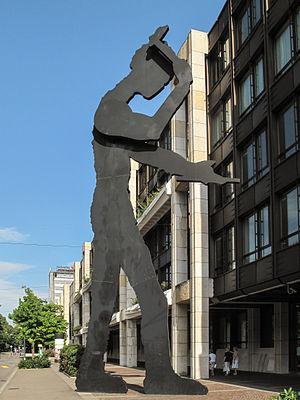
UBS est une société de services financiers dont les sièges sont à Zurich et à Bâle, en Suisse. C'est la plus grande banque de gestion de fortune dans le monde avec des actifs financiers investis de 3 607 milliards de francs suisses en 2019. Ses activités principales sont les activités de banque privée, banque d'investissement et gestion de fortune. En Suisse, elle a également des activités de banque de détail et commerciale pour lesquelles son principal concurrent est le Crédit suisse.